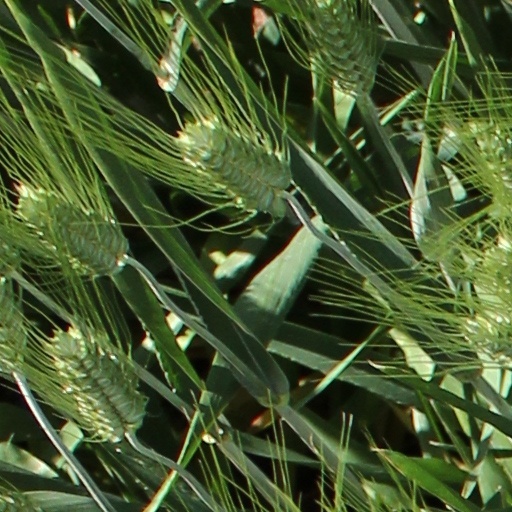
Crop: wheat